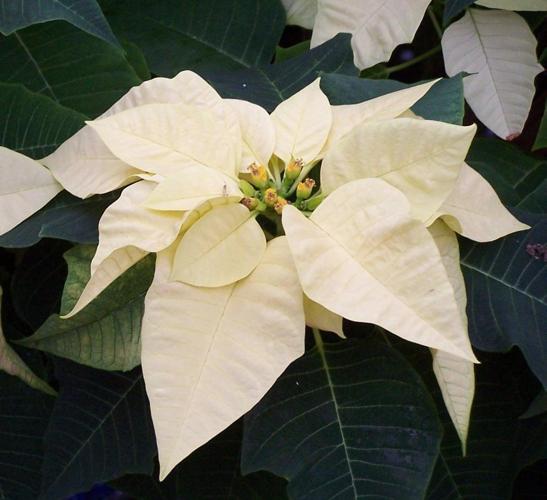
Label: poinsettia